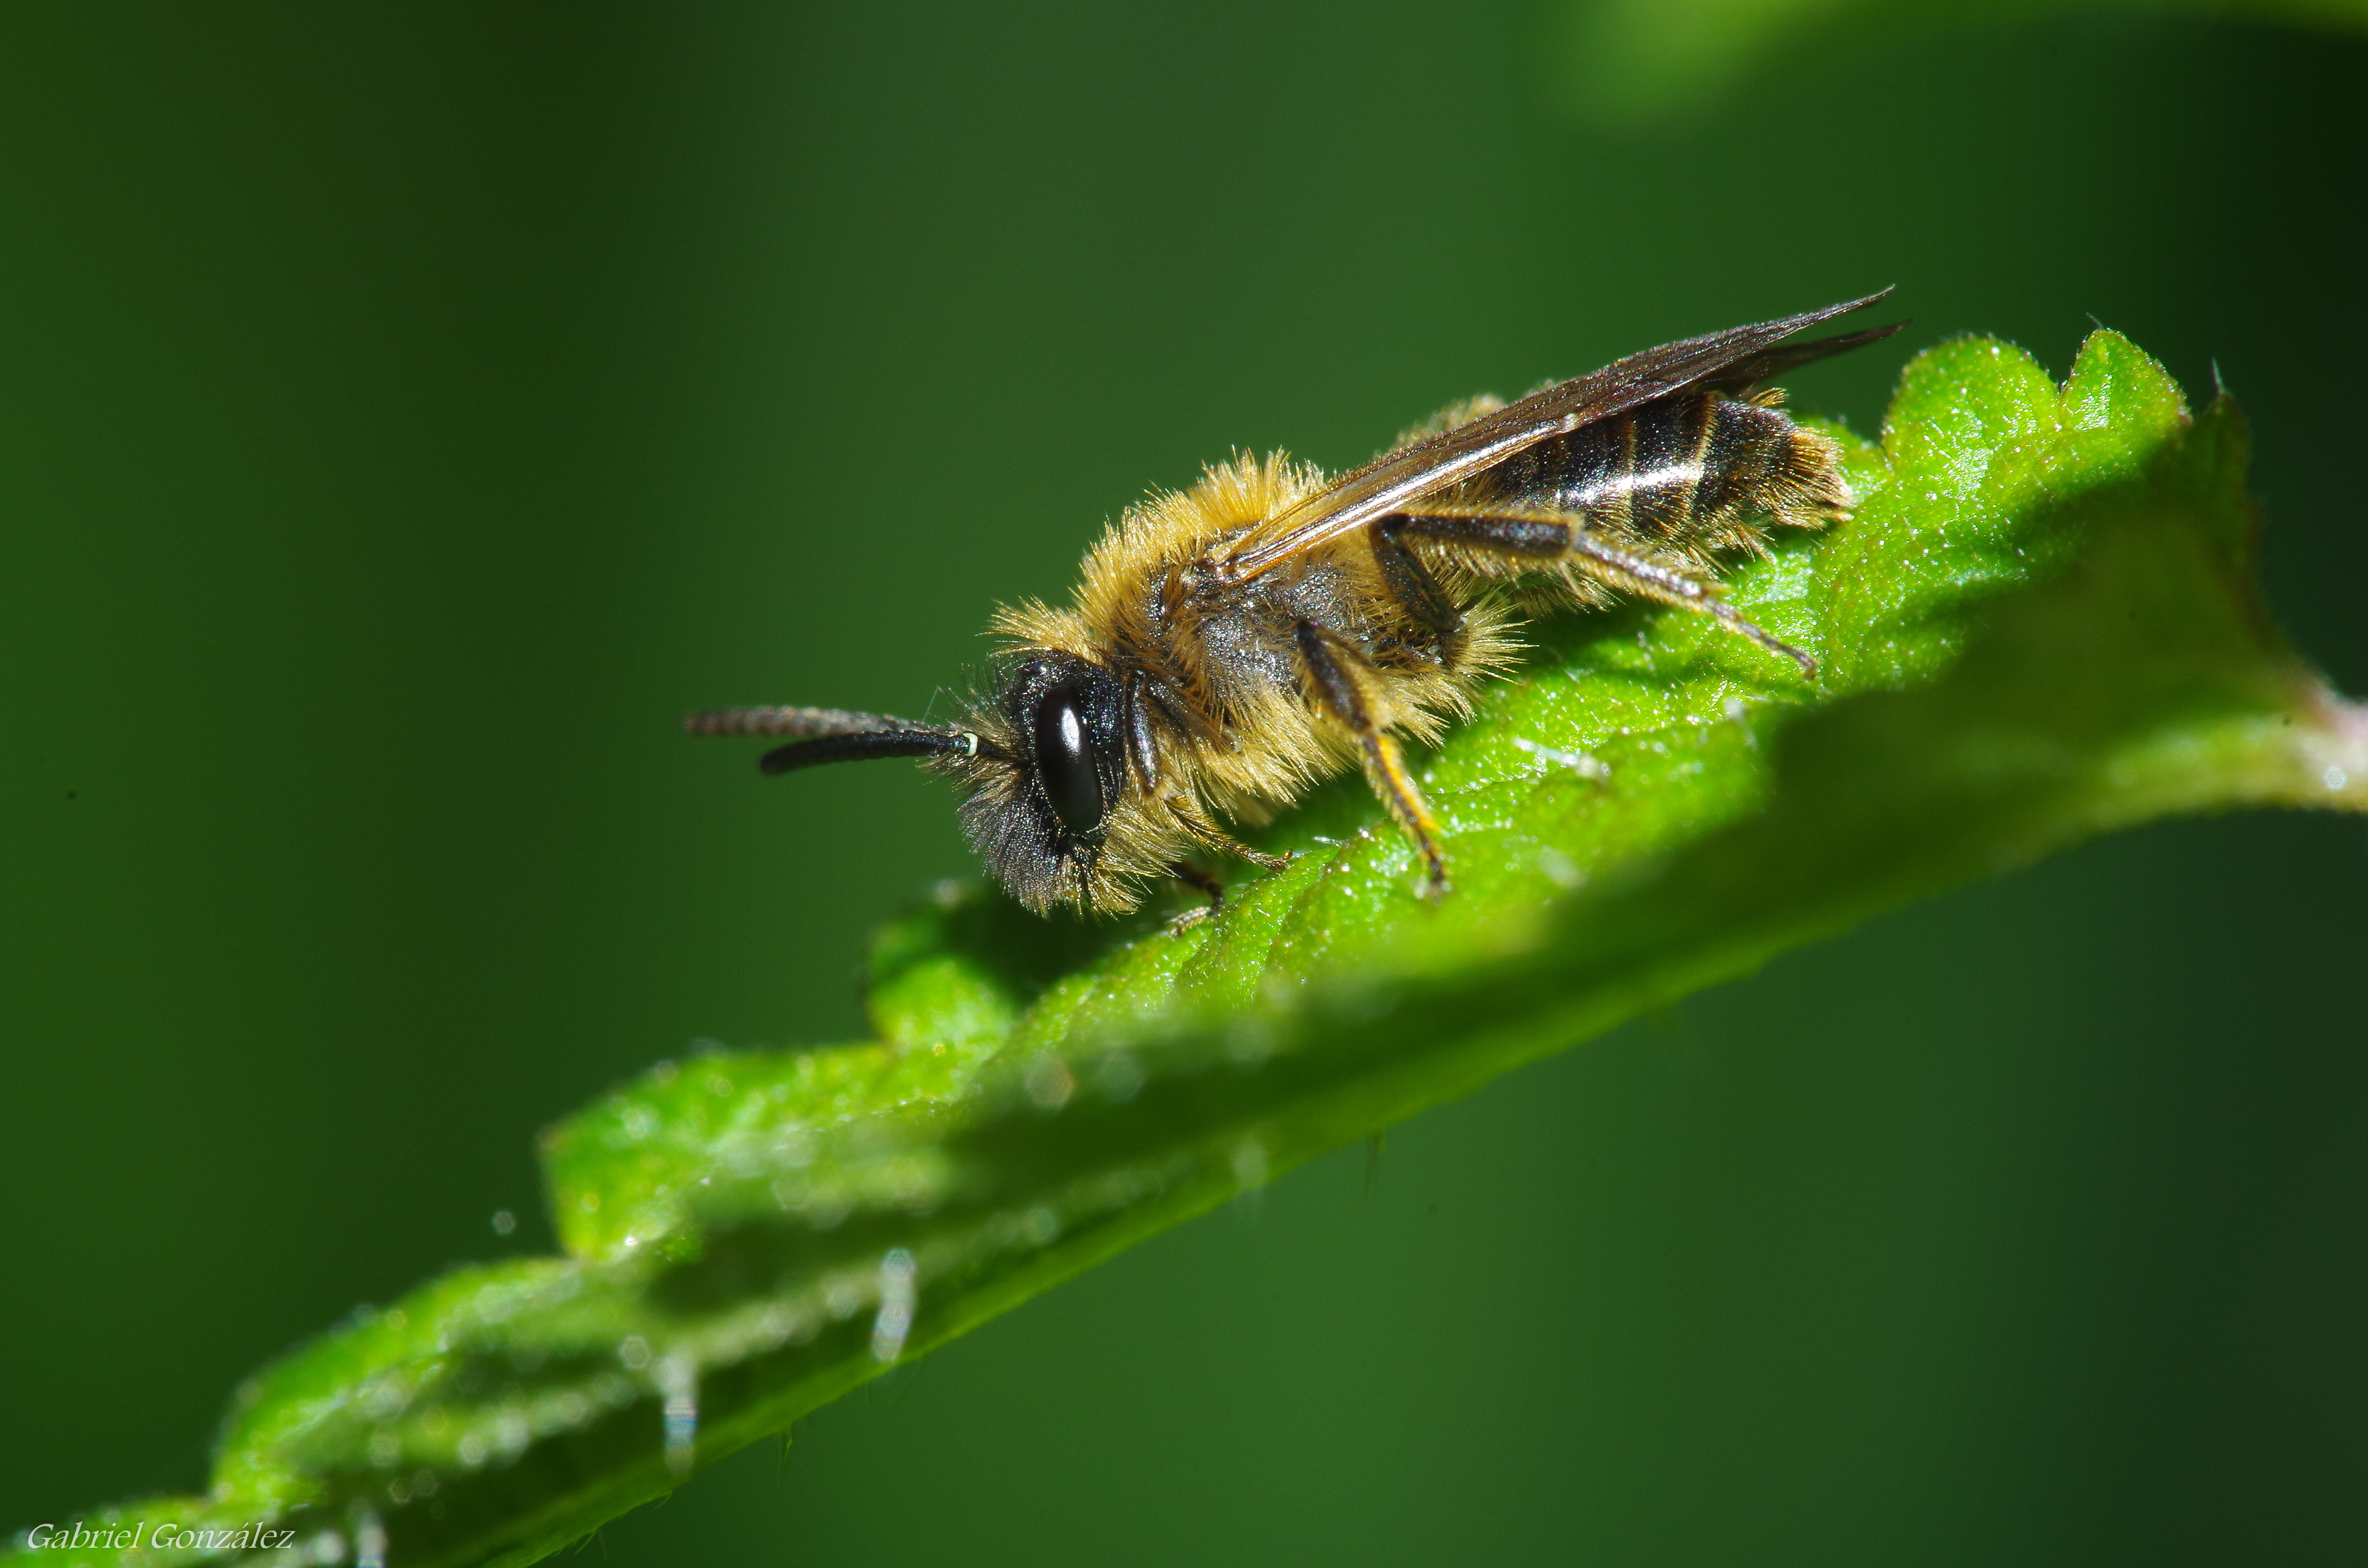
nature, photography, flower, fly, green, insect, macro, flora, fauna, invertebrate, close up, animals, bee, naturaleza, nectar, ggl1, gaby1, xovesphoto, animales, gphoto, raynox250, pentaxk30, superparagon135mm, macro photography, arthropod, honey bee, plant stem, membrane winged insect